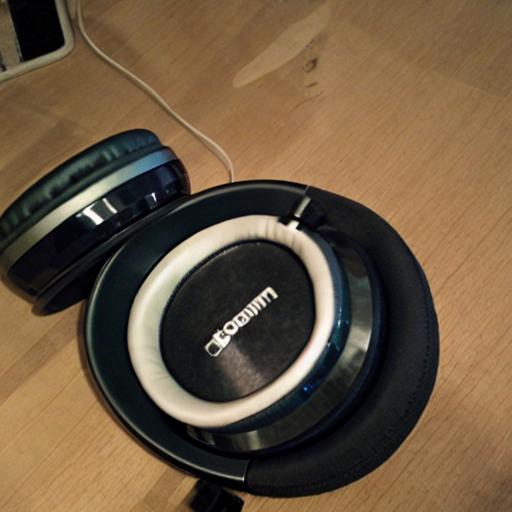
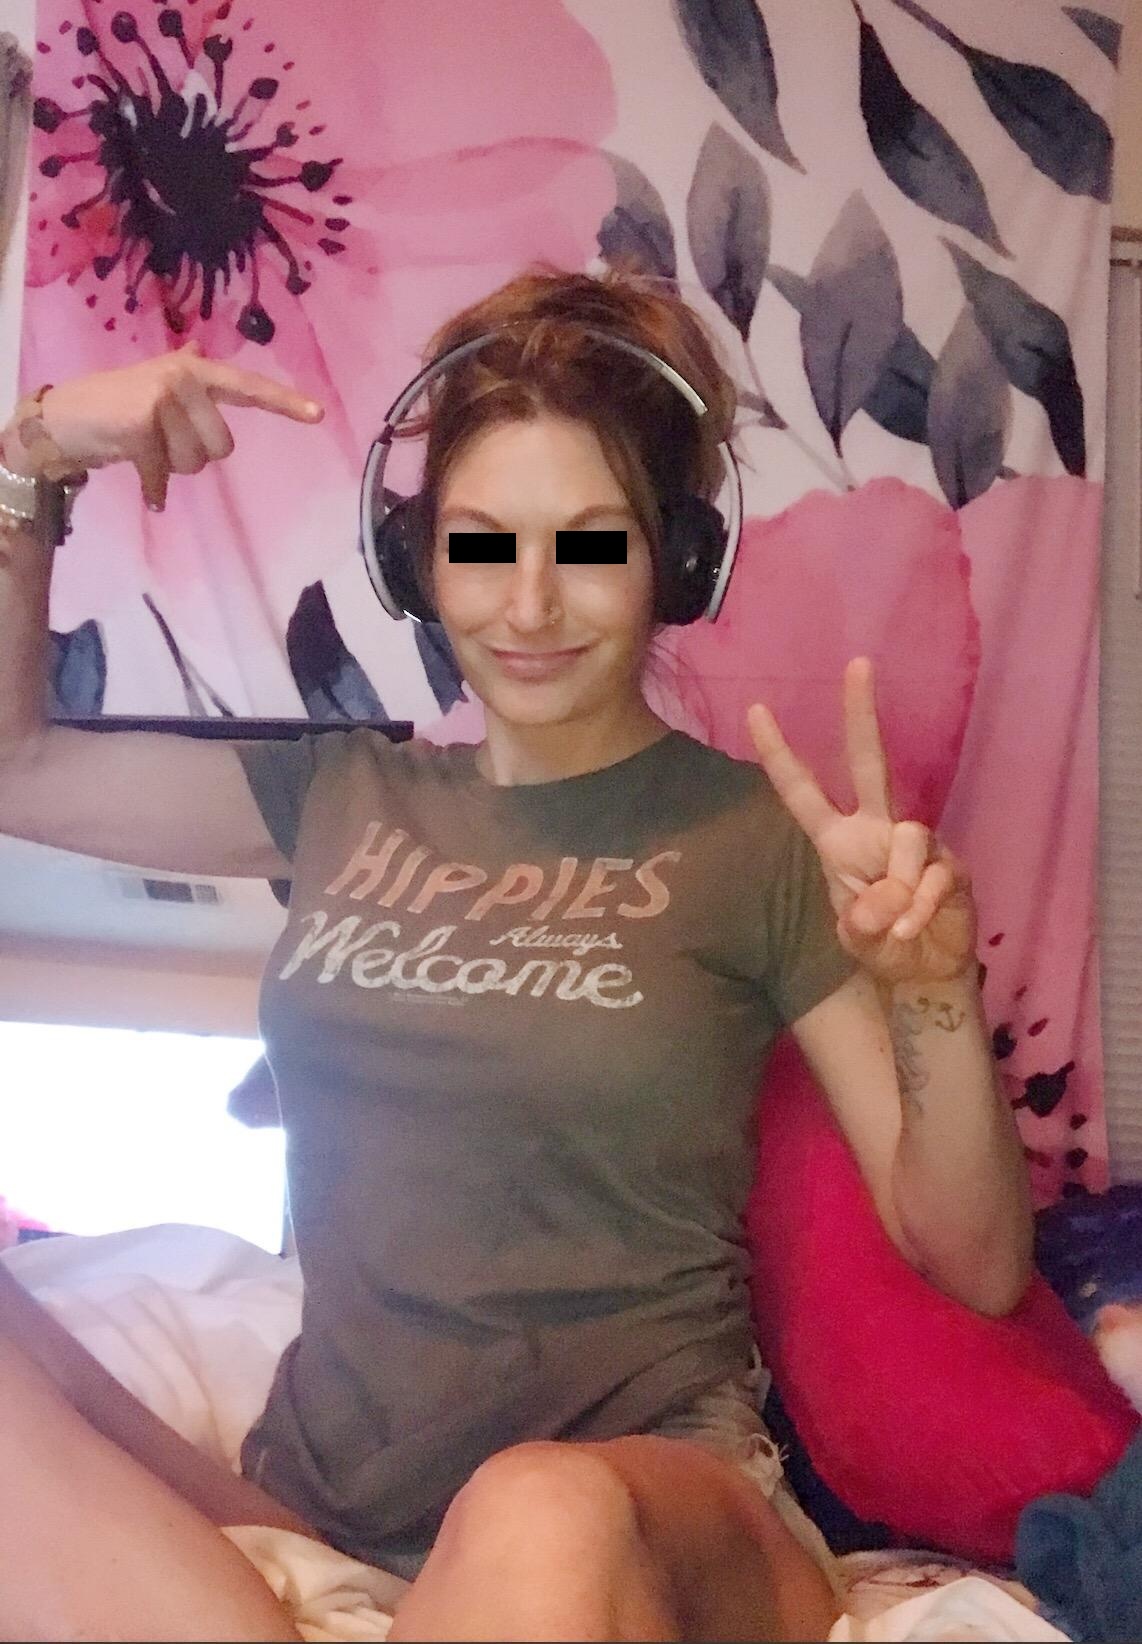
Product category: headphones
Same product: no